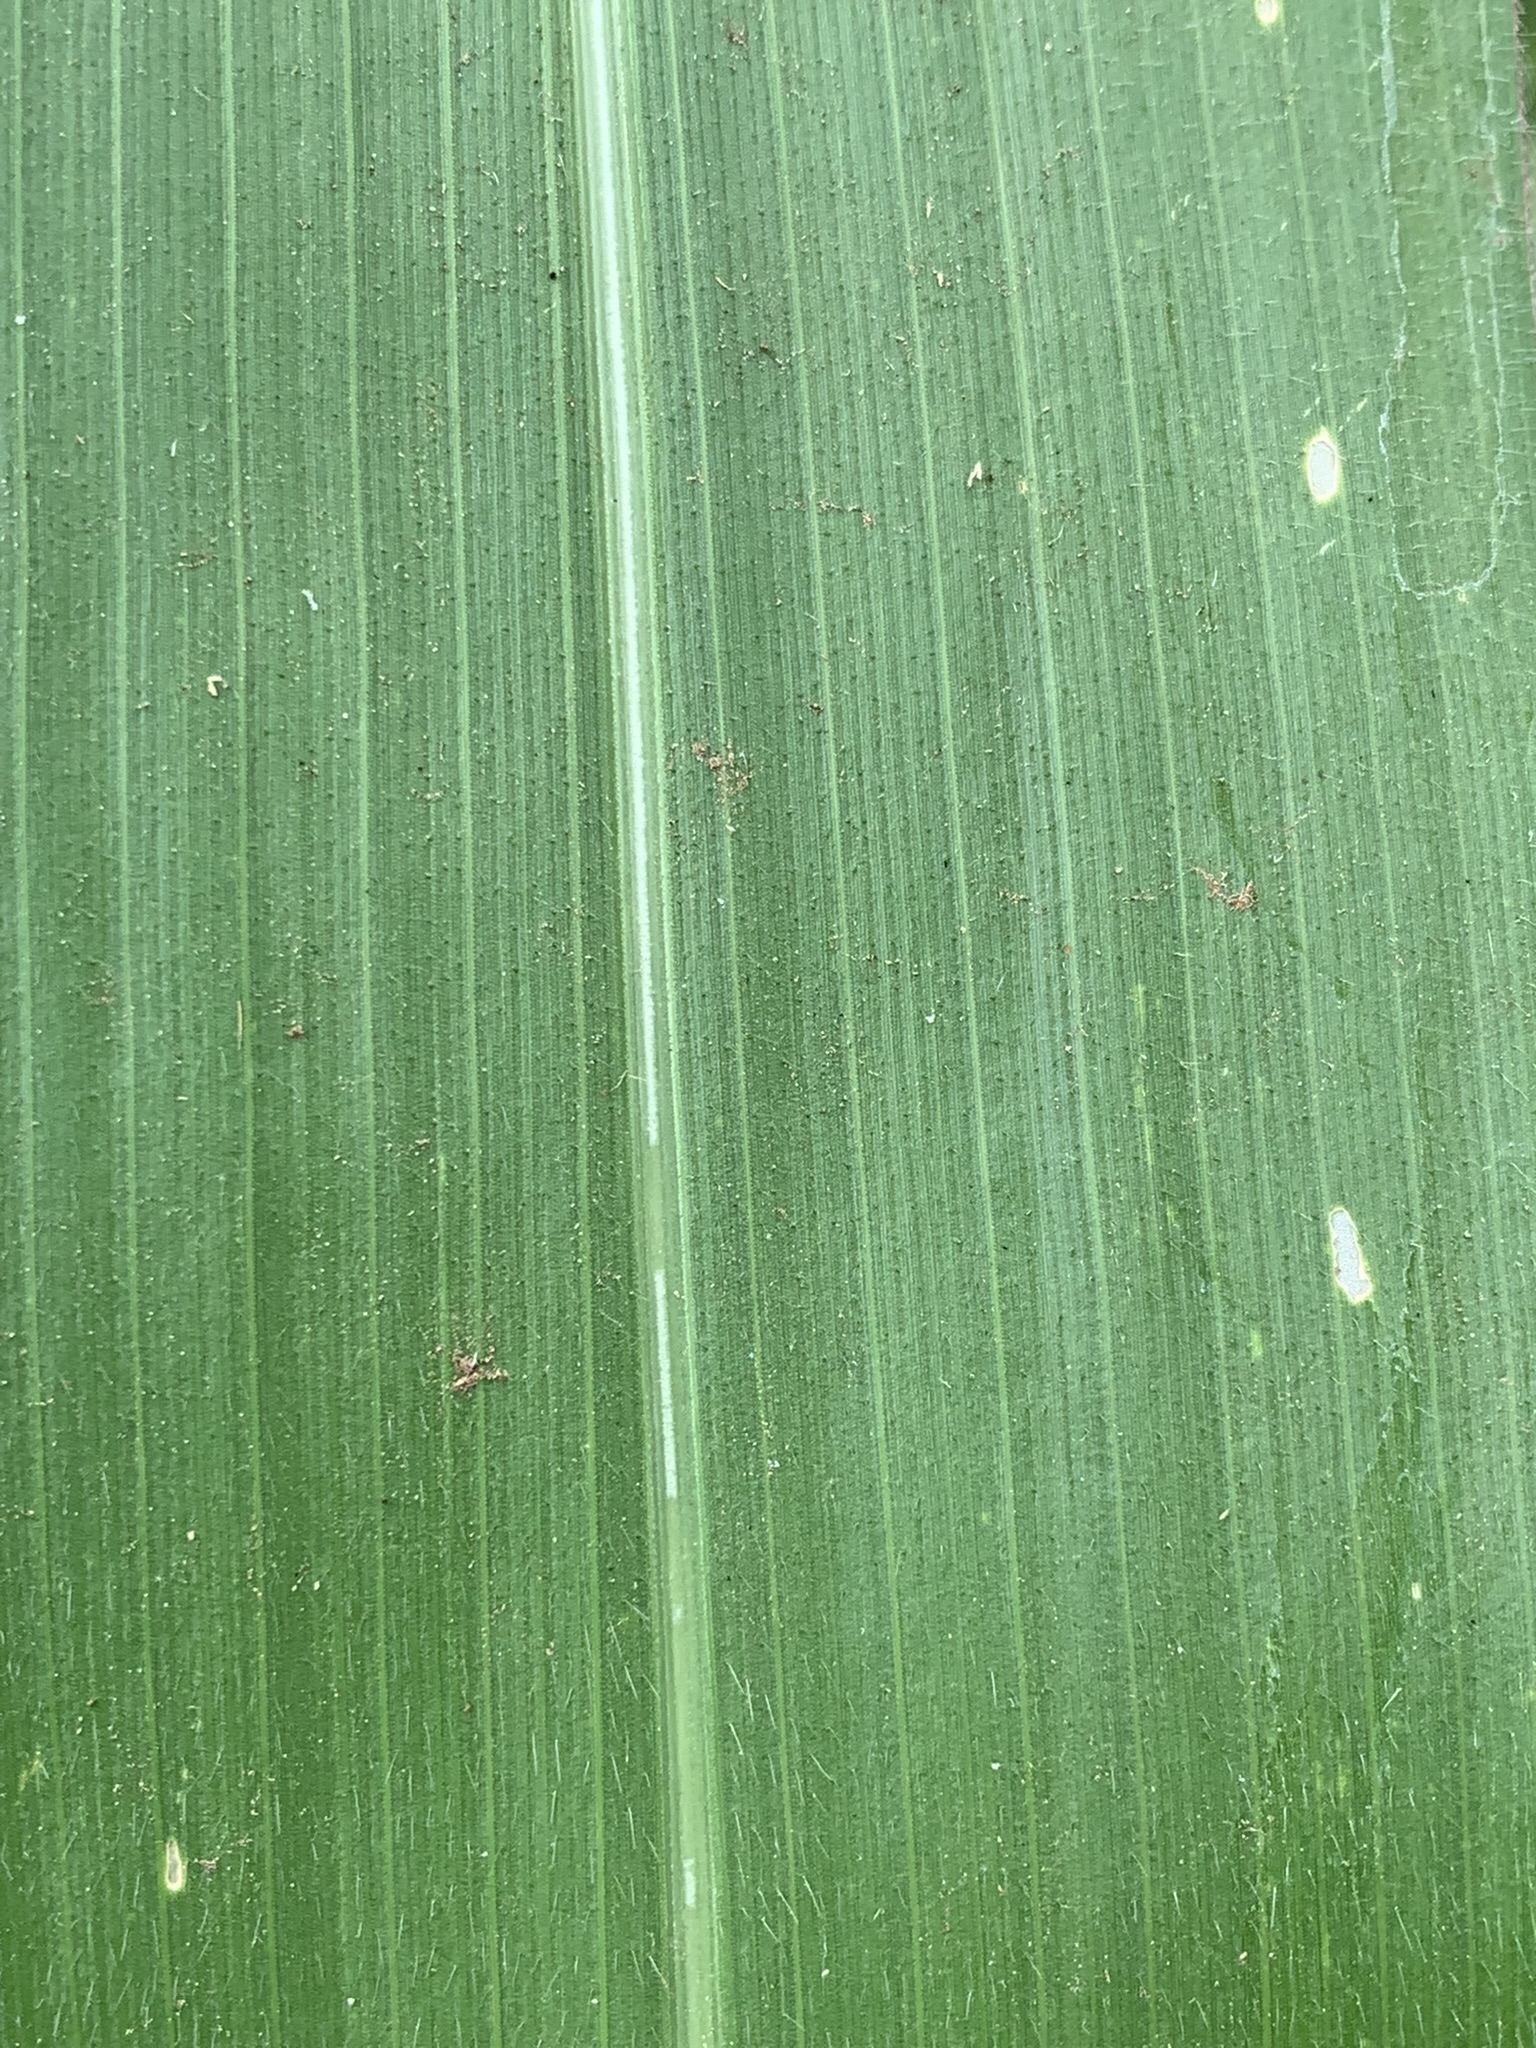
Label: Healthy